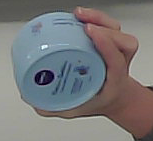
Product: nivea_baby